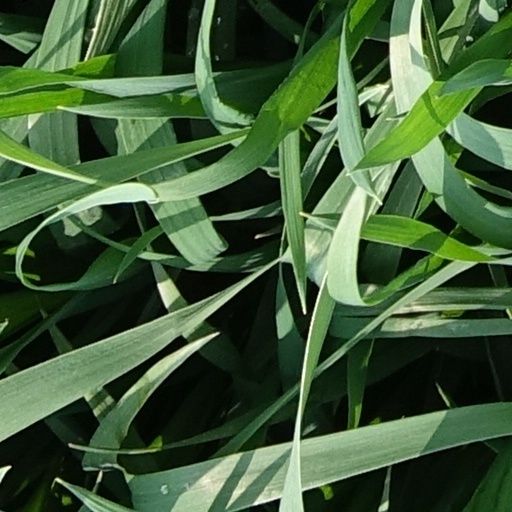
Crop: wheat